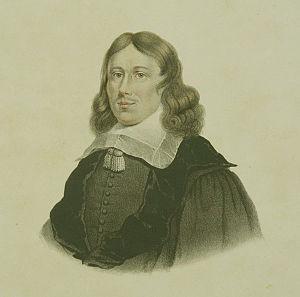
fr:Frans_van_Schooten Italiano: it:Frans_van_Schooten
L'italien Fausto Veranzio améliore la suspension des voitures.